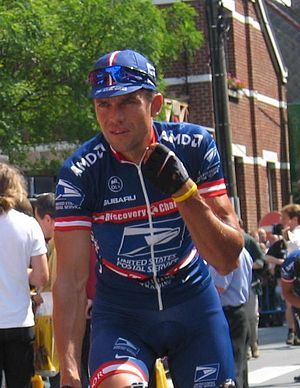
Pavel Padrnos
Pavel Padrnos er en tidligere tjekkisk landevejscykelrytter, som cyklede for Discovery Channel Pro Cycling Team i perioden 2002-2007.